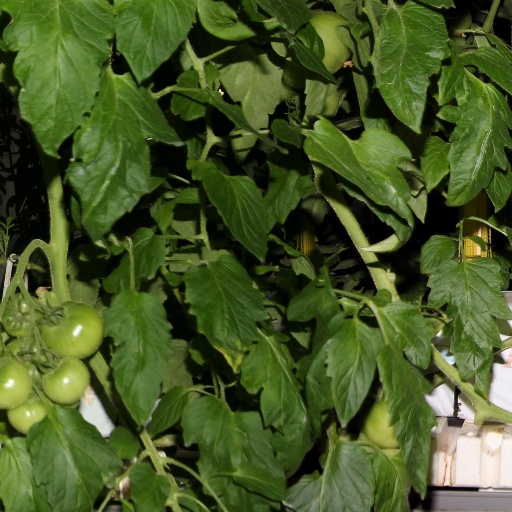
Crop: tomato